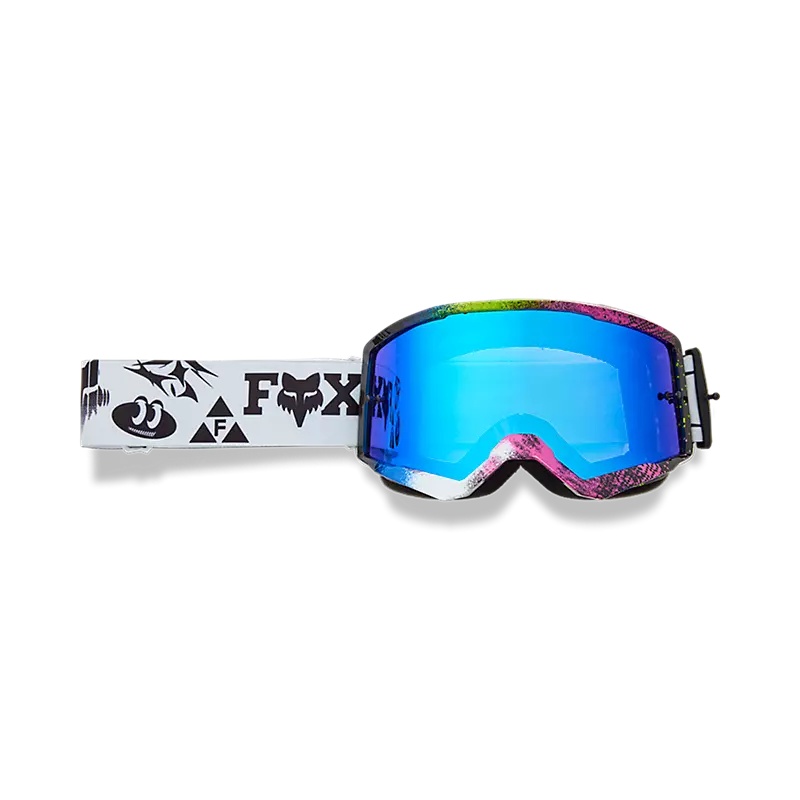
Fox Main Image Cosmo Mirror Lens Goggles
The best value in riding goggles Ounce-for-ounce, our Main Image Cosmo Mirrored Lens Goggles are the best value on the market and feature the Variable Lens System (VLS™). VLS™ makes your goggles compatible with both standard lenses (stock) and injection molded lenses (sold separately) within the same frame. With an expansive viewport, triple-layer foam, and tear-off functionality, they're a heavy hitter on the dirt while being light on the wallet. All-new design offers a wide view port for unparalleled vision VLS™ (Variable Lens System) design allows transfer of standard and injection molded lenses in the same frame Triple-layer face foam with fleece liner Lexan™ lens offers UV protection Strap-mounted third tear-off post Non-slip silicone strap Microfiber goggle bag included Mirror Lexan™ lens
Brand: Fox
Category: Sporting Goods > Outdoor Recreation > Cycling > Cycling Apparel & Accessories